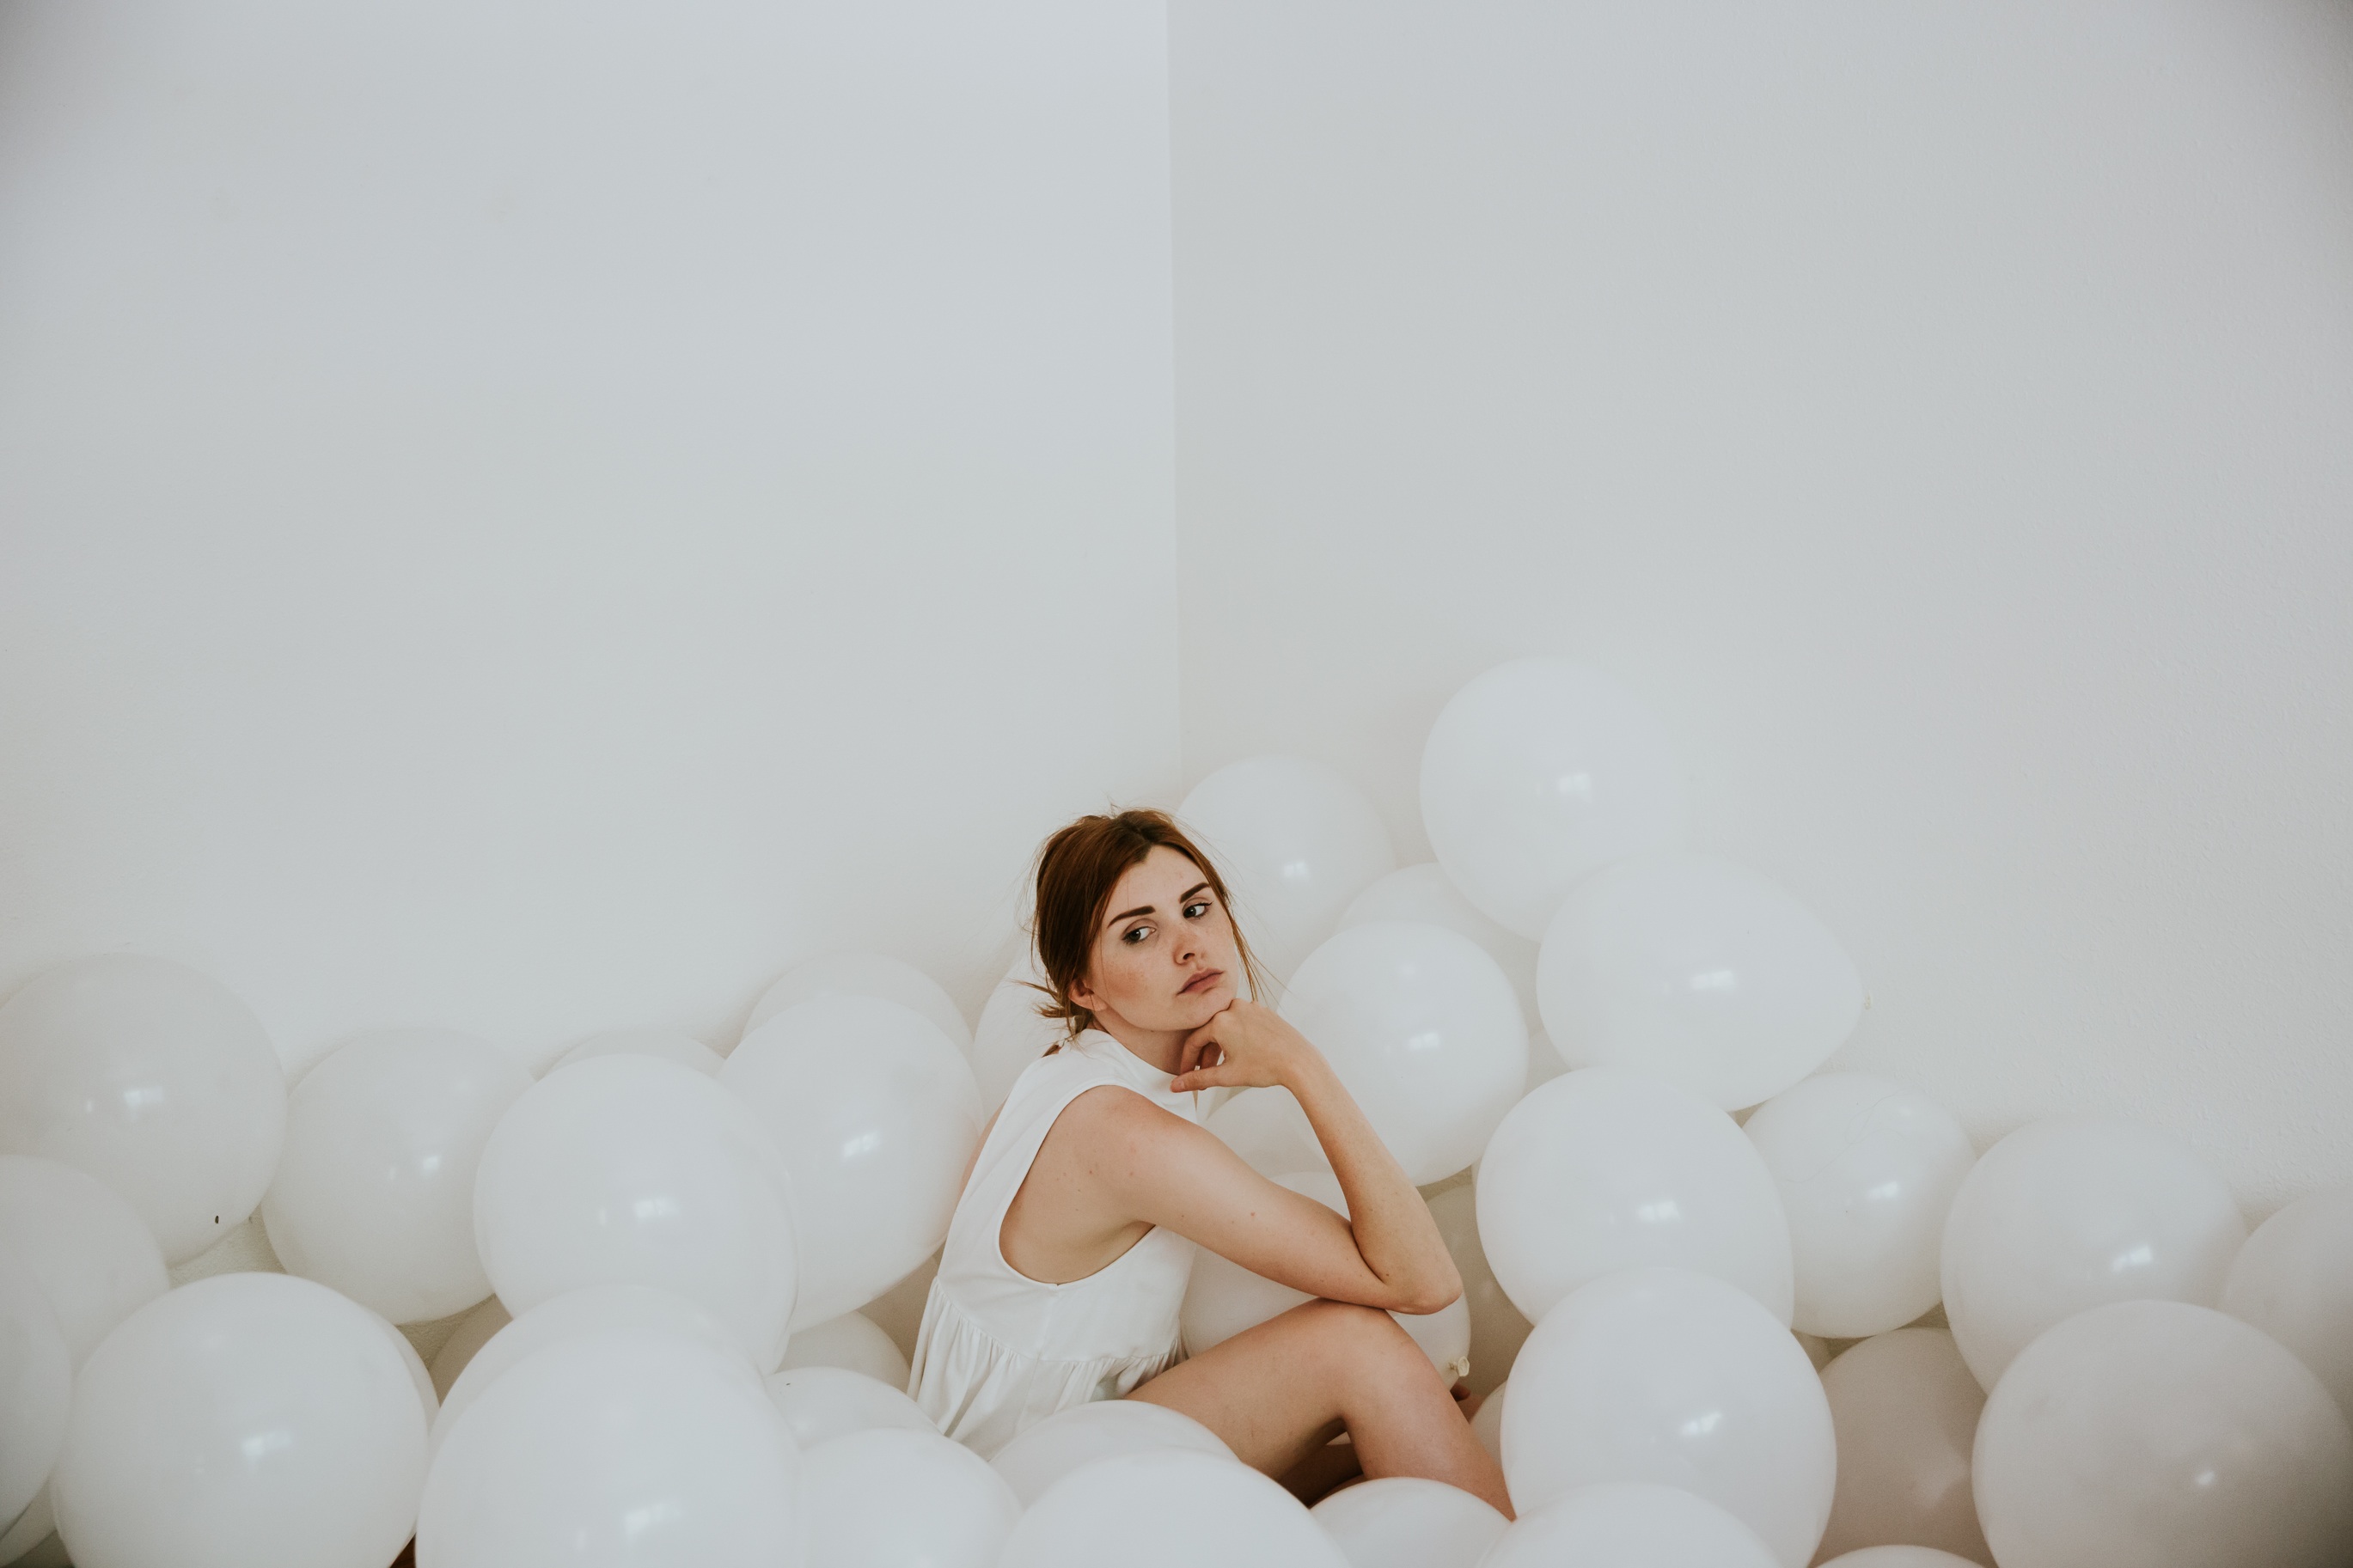
hand, woman, white, photography, balloon, leg, room, lighting, bride, toy, inside, dress, photograph, skin, photo shoot